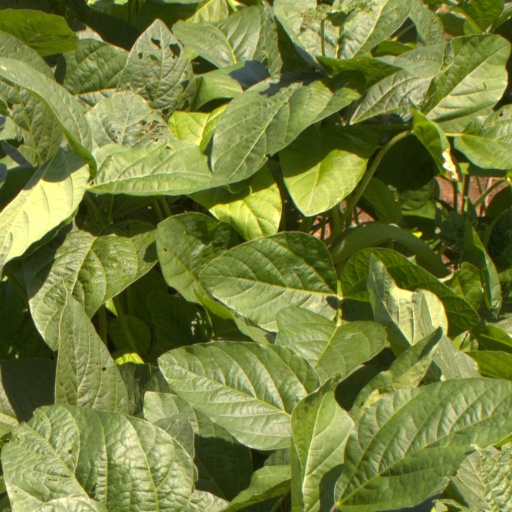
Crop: soybean